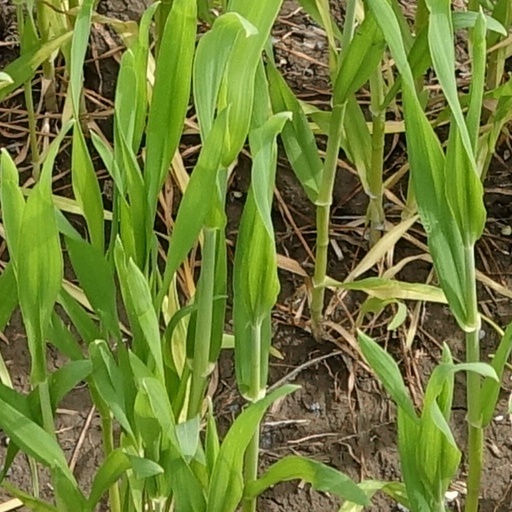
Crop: wheat